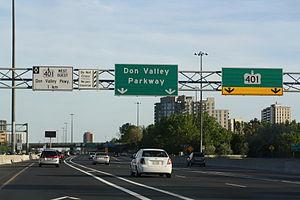
L'autoroute 404 est une autoroute de l'Ontario reliant l'autoroute 401 aux banlieues nord de Toronto, tel que Richmond Hill, Aurora et Newmarket. L'autoroute 404 mesure 36 kilomètres, mais si l'on compte son extension, soit la Don Valley Parkway, elle mesure environ 53 kilomètres. En fait, même si la Don Valley parkway ne fait pas officiellement partie de la 404, les numéros de sorties de l'autoroute sont établis en fonction du début de la Don Valley parkway, soit à l'est du centre-ville de Toronto.